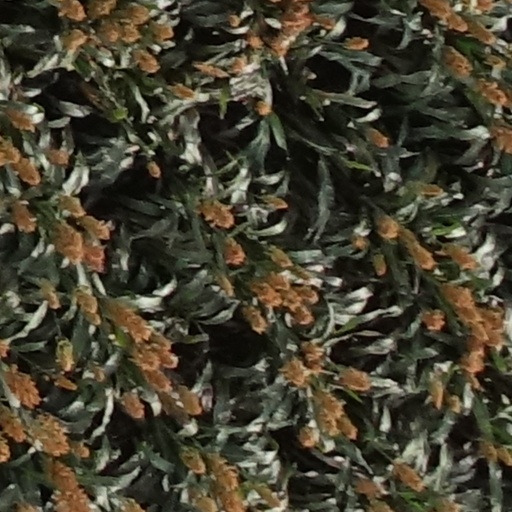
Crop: sorghum